Monchique Islet

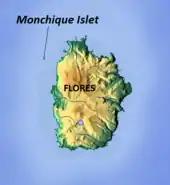
Location map of the islet of Monchique near the island of Flores

The islet is located more than north-northwest of the island of Flores, in a bay between "Ponta de Fenais" ("Point Fanaes" or "Fanais Port") and Fajã Grande. The islet is located on the North American Plate between the two westernmost Azorean islands of Flores and Corvo.